David E. Rutter

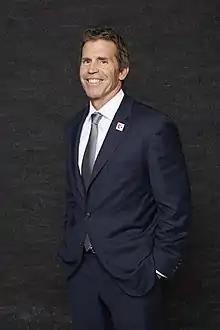
David E. Rutter in New York City in 2017.

David E. Rutter is an American financial services executive. He is the founder and chief executive of R3, a blockchain technology company, and the founder and owner of LiquidityEdge, a trading platform for US Treasuries.